J. J. Barea

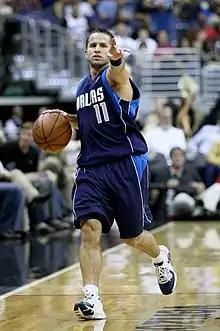
Barea playing for Dallas

In 2010–11, Barea played a career-high 81 regular season games, averaging 9.5 points, 2.0 rebounds, and 3.9 assists in 20.6 minutes per contest. On January 1, 2011, he scored a then career-high 29 points in an 87–99 loss to the Milwaukee Bucks.